Gunjan Saxena: The Kargil Girl

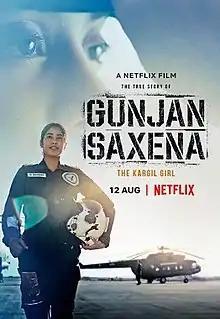
Netflix release poster

Gunjan Saxena: The Kargil Girl is a 2020 Indian Hindi-language biographical drama film, directed by Sharan Sharma and produced under Dharma Productions and Zee Studios. The film stars Janhvi Kapoor as Indian Air Force pilot Gunjan Saxena, one of the first women to fly in a combat zone, alongside Pankaj Tripathi and Angad Bedi in supporting roles.